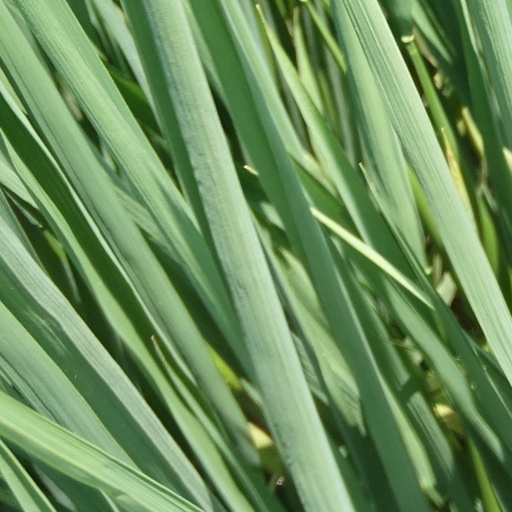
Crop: rice